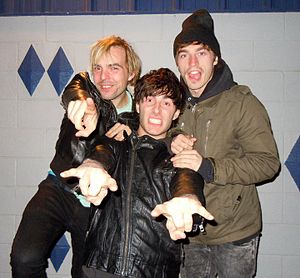
New Politics
New Politics, Oklahoma City, 2010
New Politics er et rockband fra Danmark som hører til på pladeselskabet RCA.